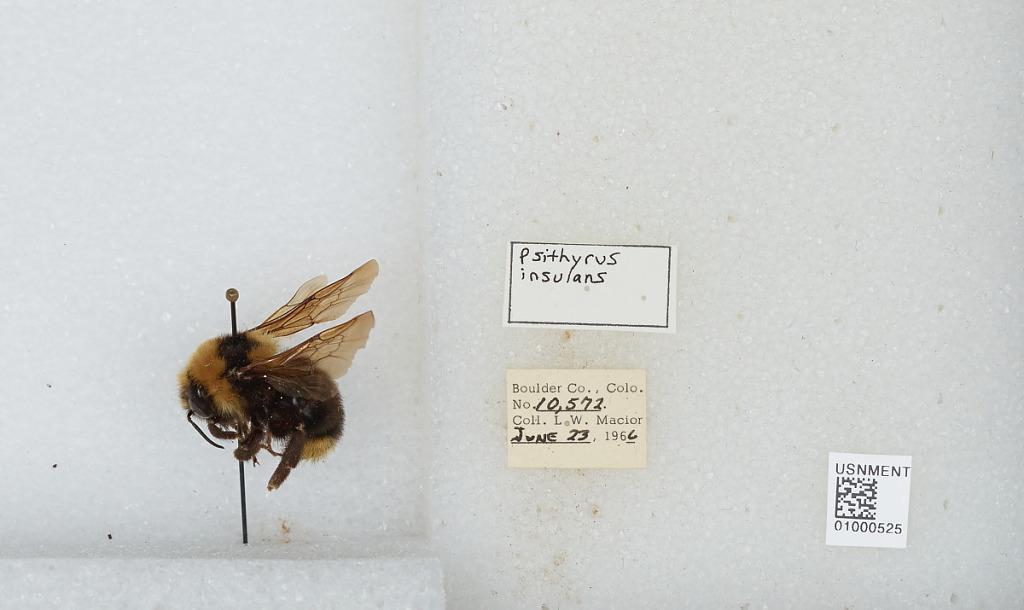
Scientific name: Bombus (Psithyrus) insularis (Smith)
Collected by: L. Macior
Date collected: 1966-6-23
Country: United States
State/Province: Colorado
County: Boulder
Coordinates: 40.015, -105.27